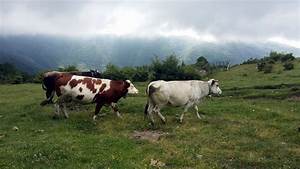
Label: mucca